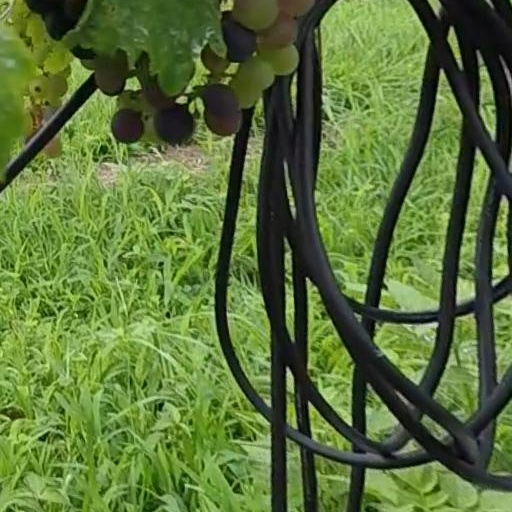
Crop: grape